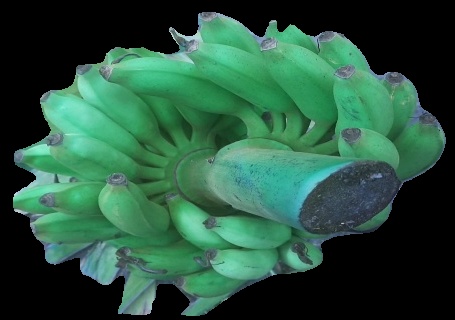
Variety: elakki-bale
Grade: grade2